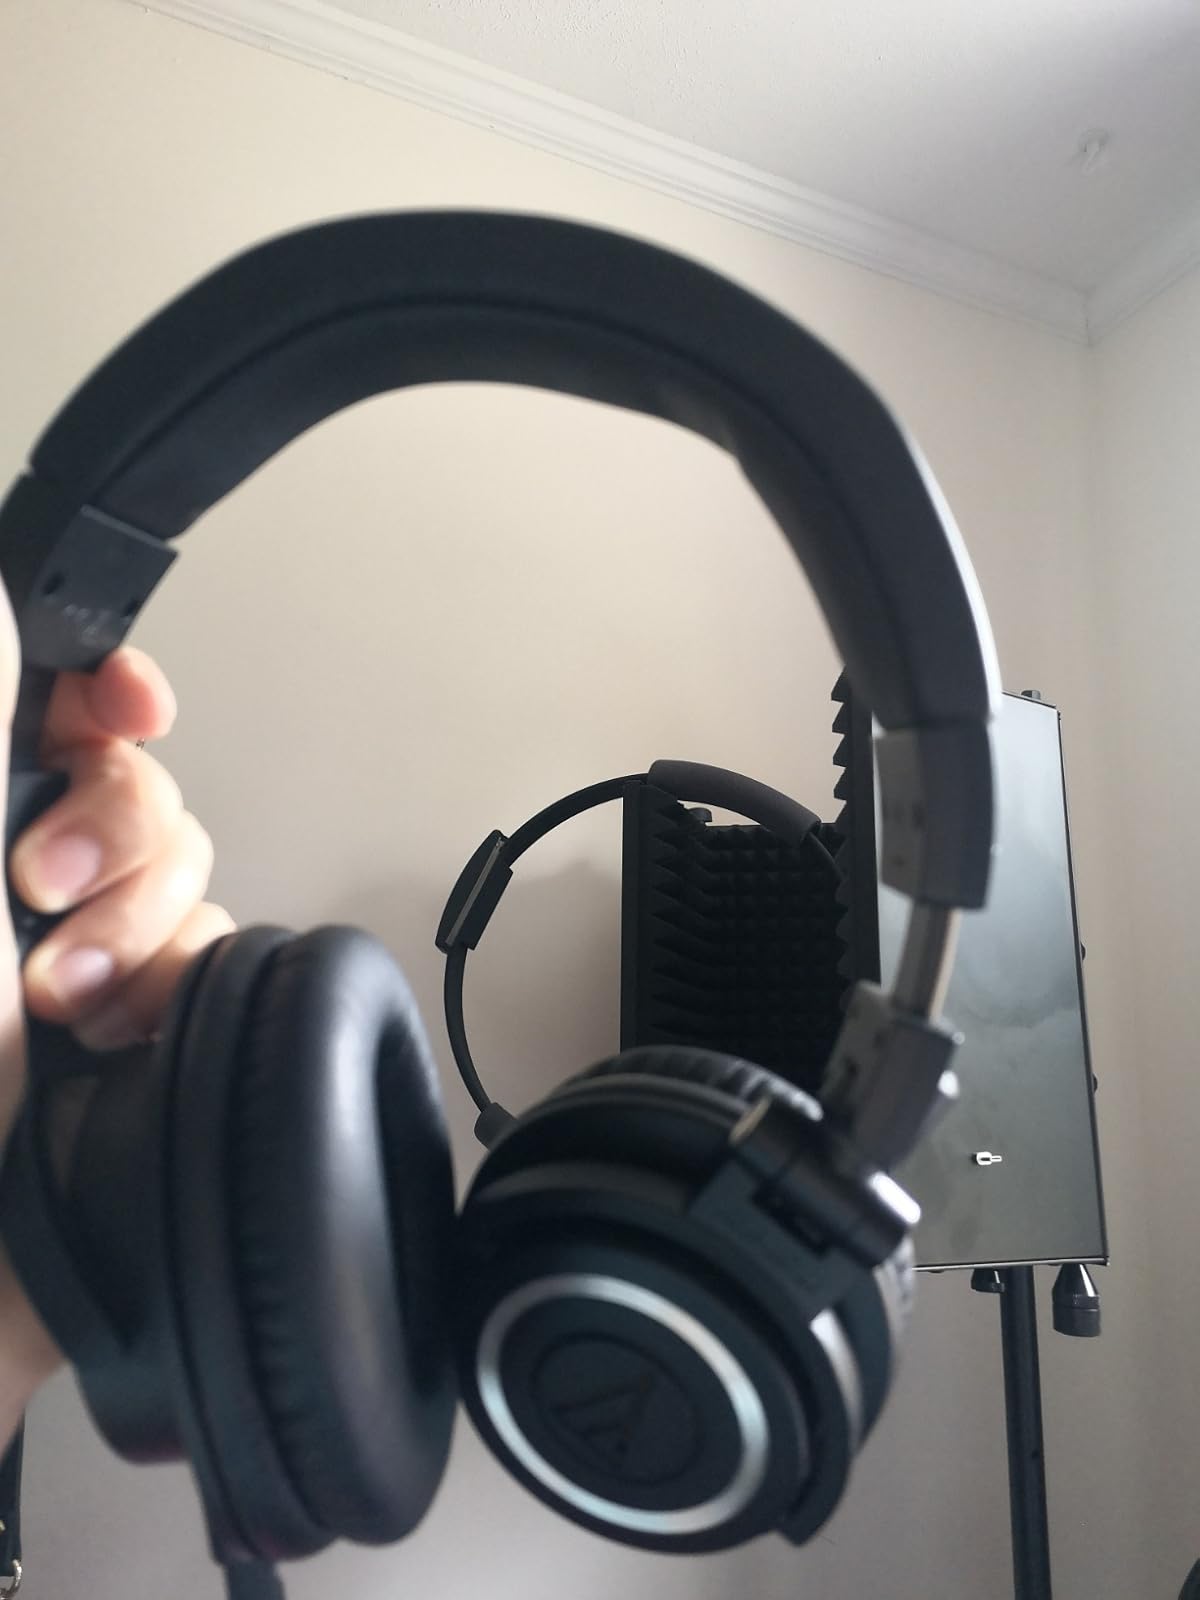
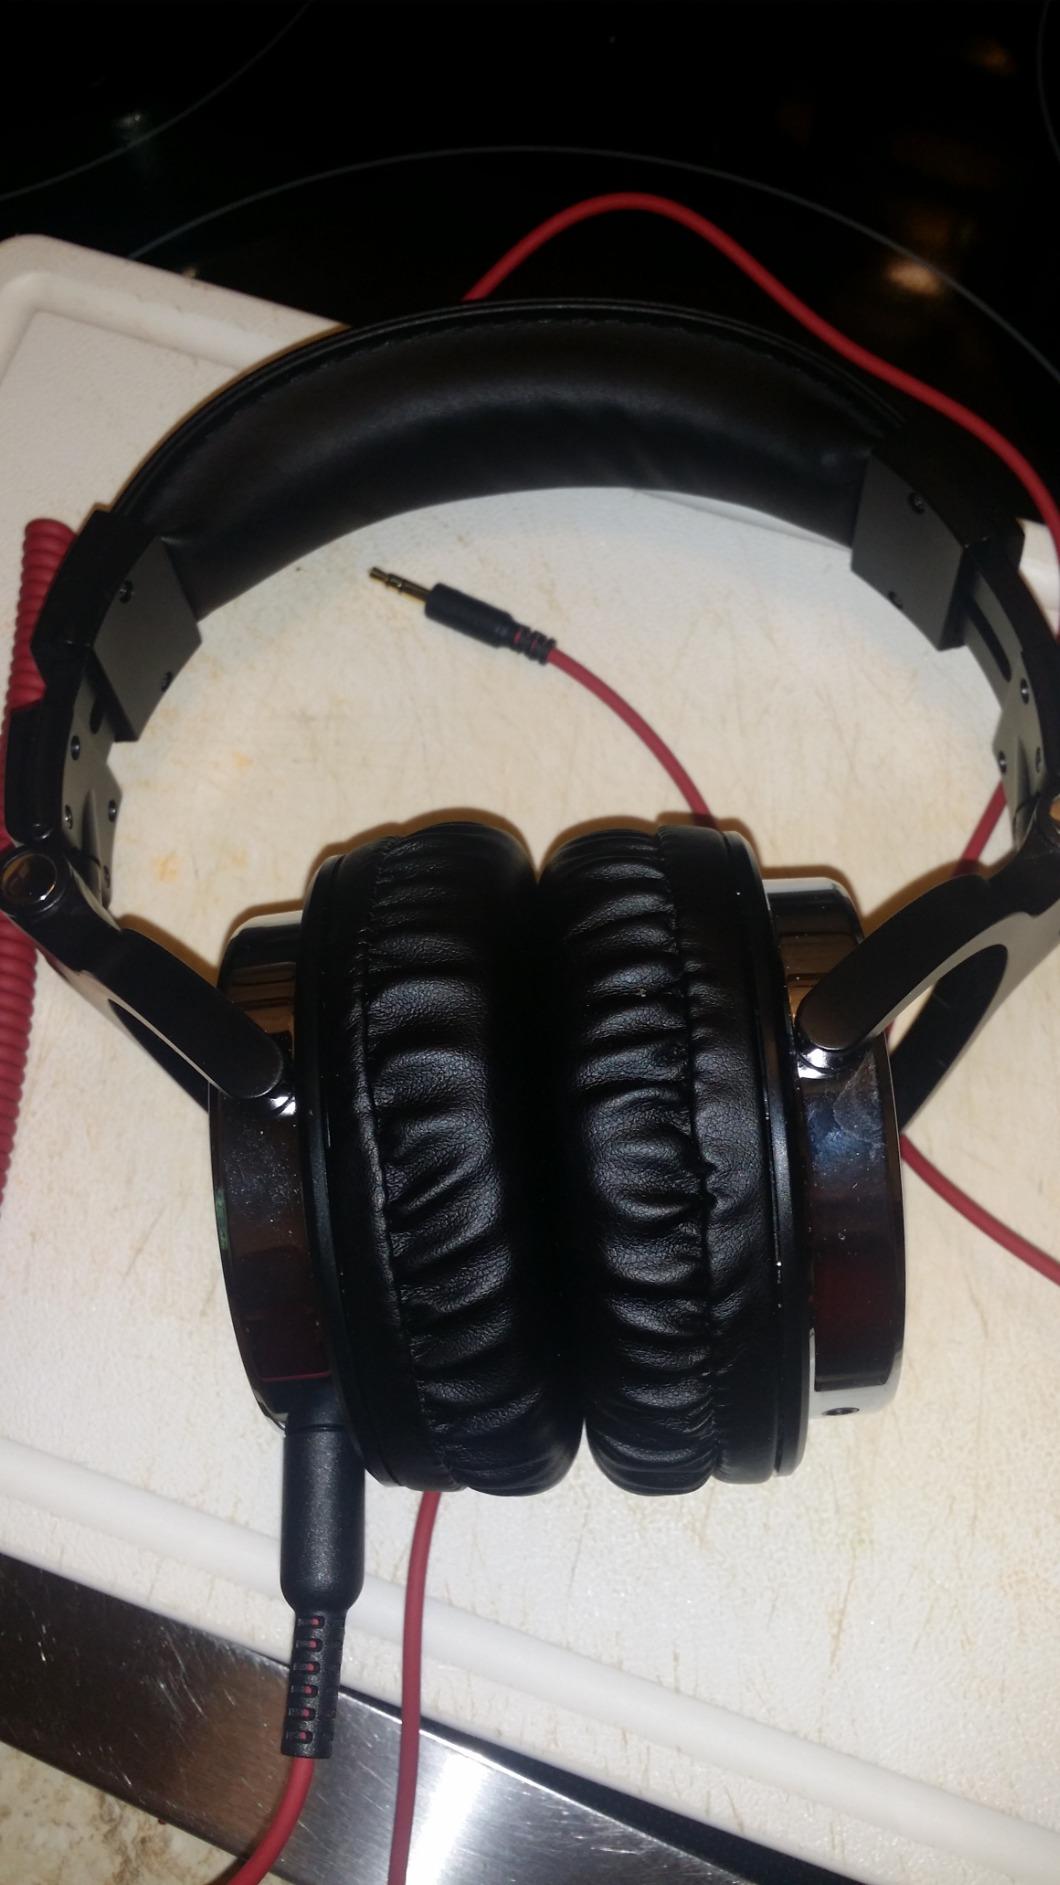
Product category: headphones
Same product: no